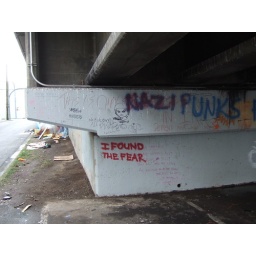
Found under a bridge near work. The person that's usually sitting beside it may indeed have found the fear.